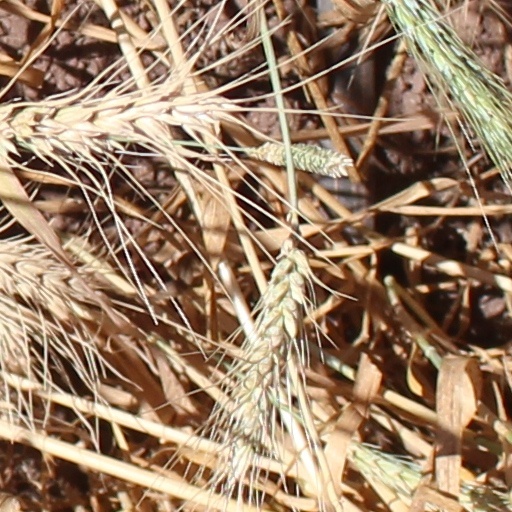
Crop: wheat